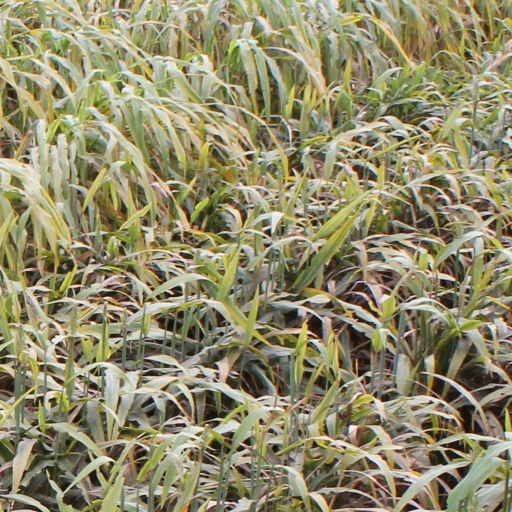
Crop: sorghum